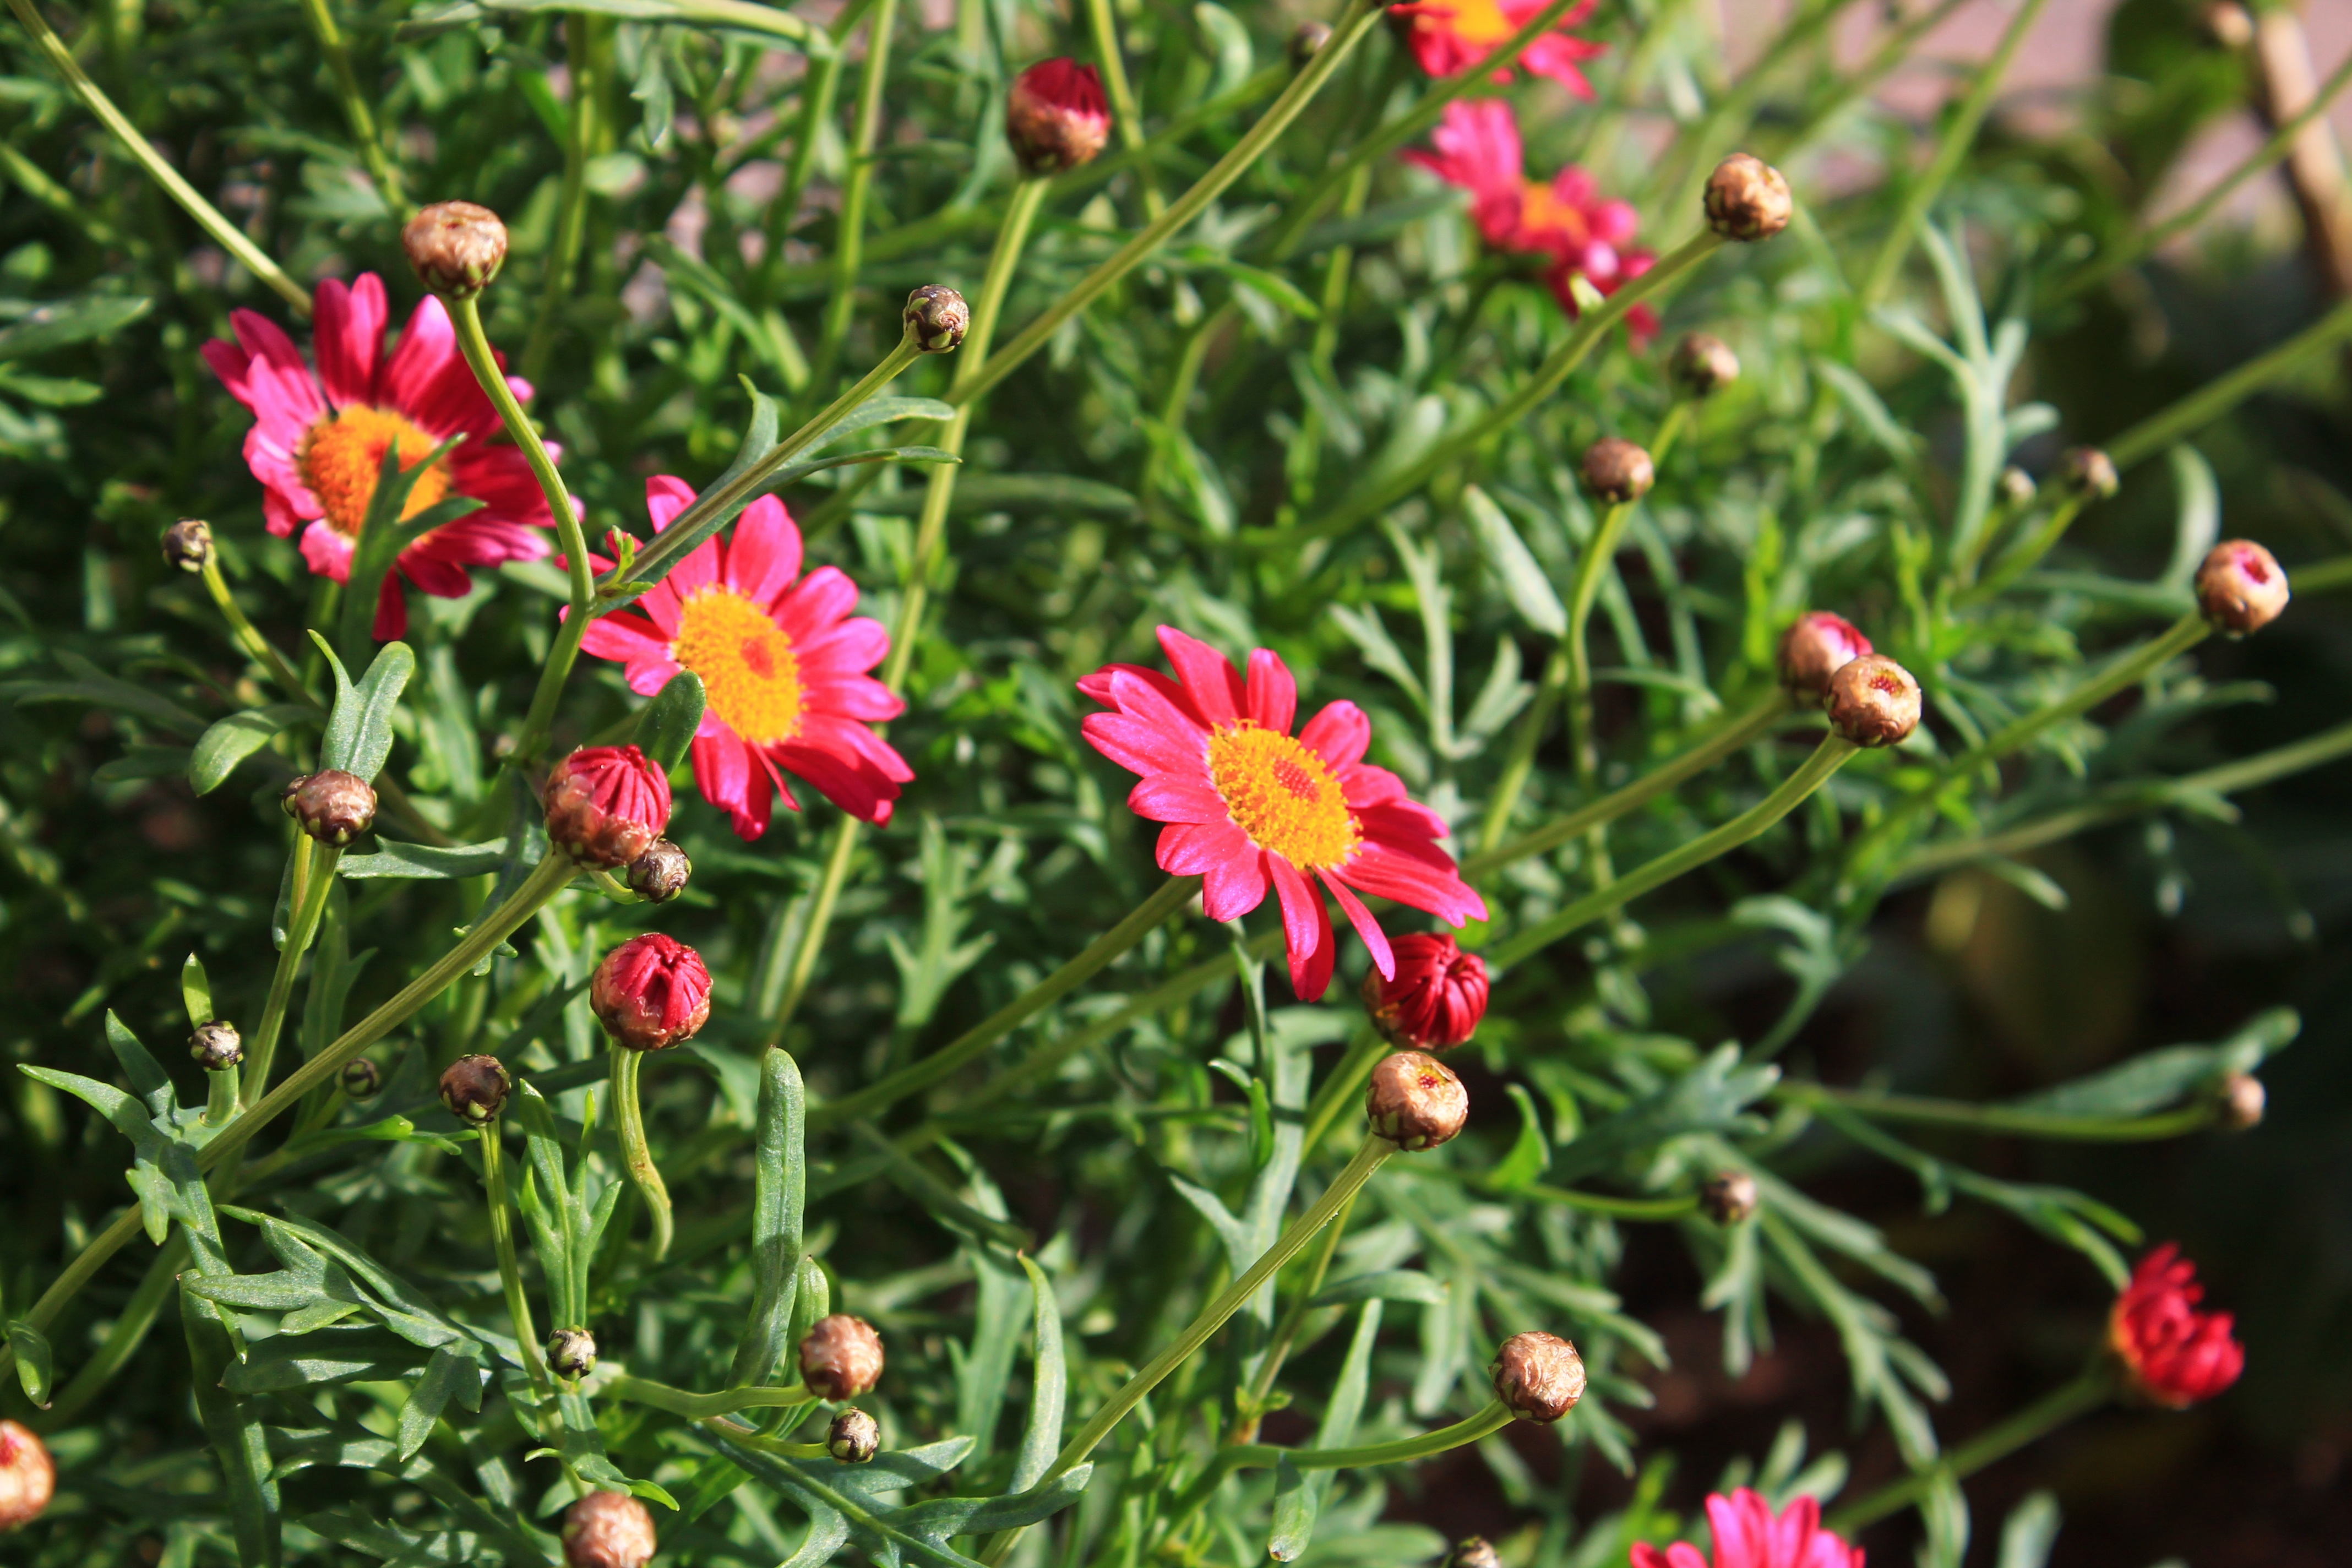
plant, field, meadow, flower, summer, spring, herb, evergreen, botany, garden, flora, wildflower, flowers, shrub, dianthus, flowering plant, daisy family, annual plant, land plant, castilleja, labisbaldelpenedes